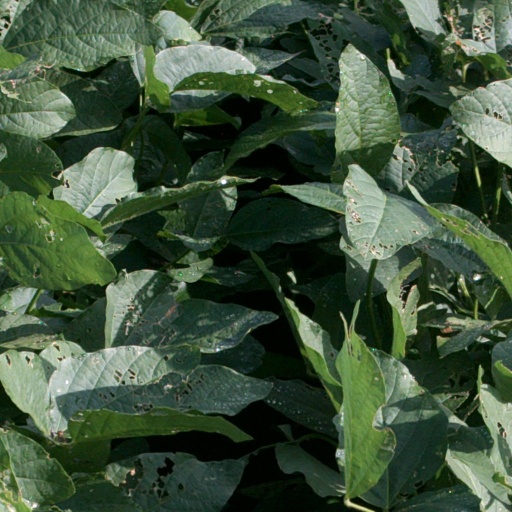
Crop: soybean